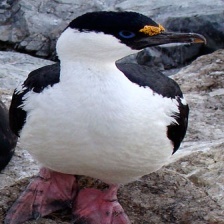
Species: IMPERIAL SHAQ
Scientific name: LEUCOCARBO ATRICEPS